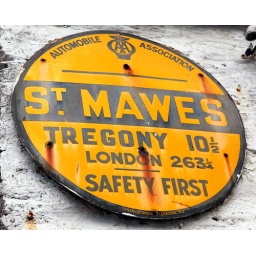
An old AA sign on a wall of an ex-service station in St Mawes Cornwall